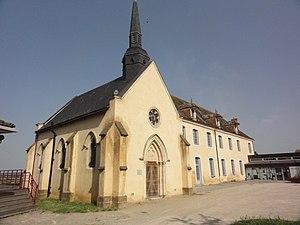
Ballon (Sarthe) Le pavillon de Lansac et la chapelle, avec bibliothèque relais
Ballon est une ancienne commune française, du département de la Sarthe dans la région Pays de la Loire, devenue une commune déléguée de Ballon-Saint-Mars au 1ᵉʳ janvier 2016.